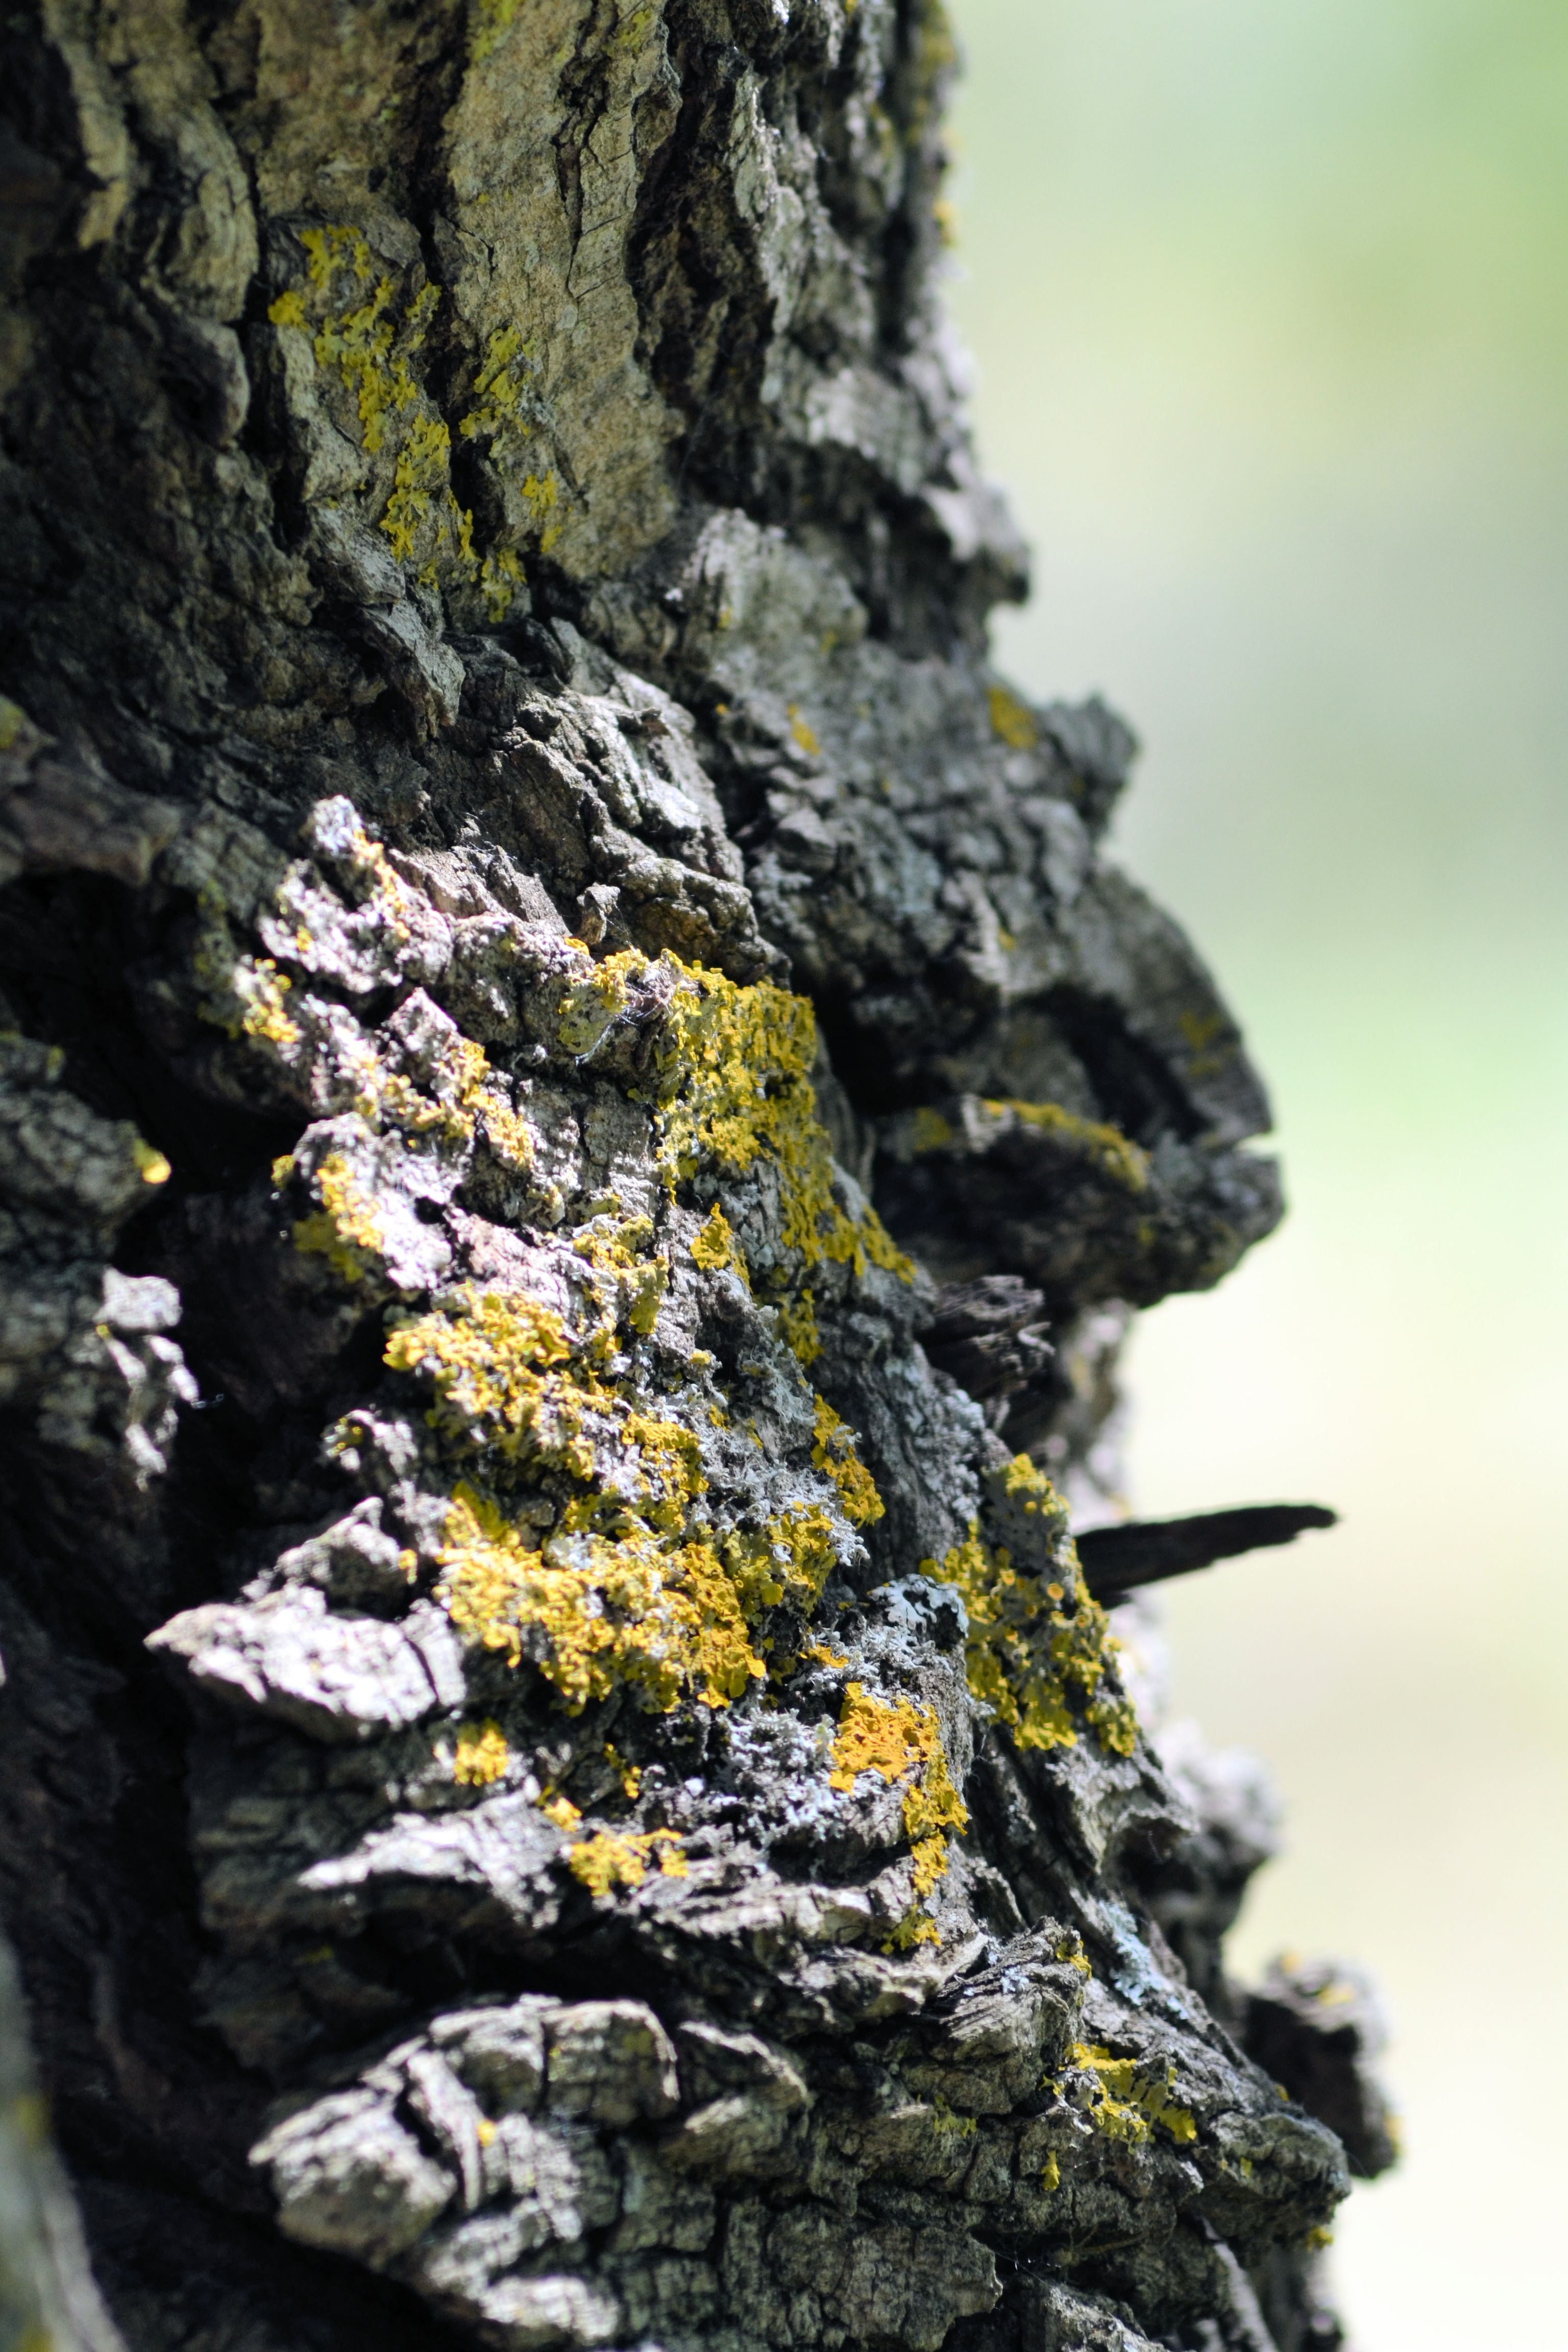
tree, nature, rock, structure, plant, leaf, flower, trunk, bark, france, wildlife, green, soil, terrain, flora, fauna, close up, face, provence, macro photography, south of france, greoux les bains